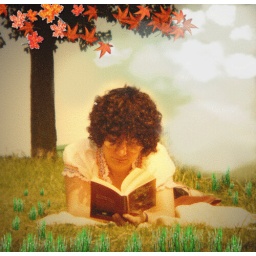
relaxing in a green field